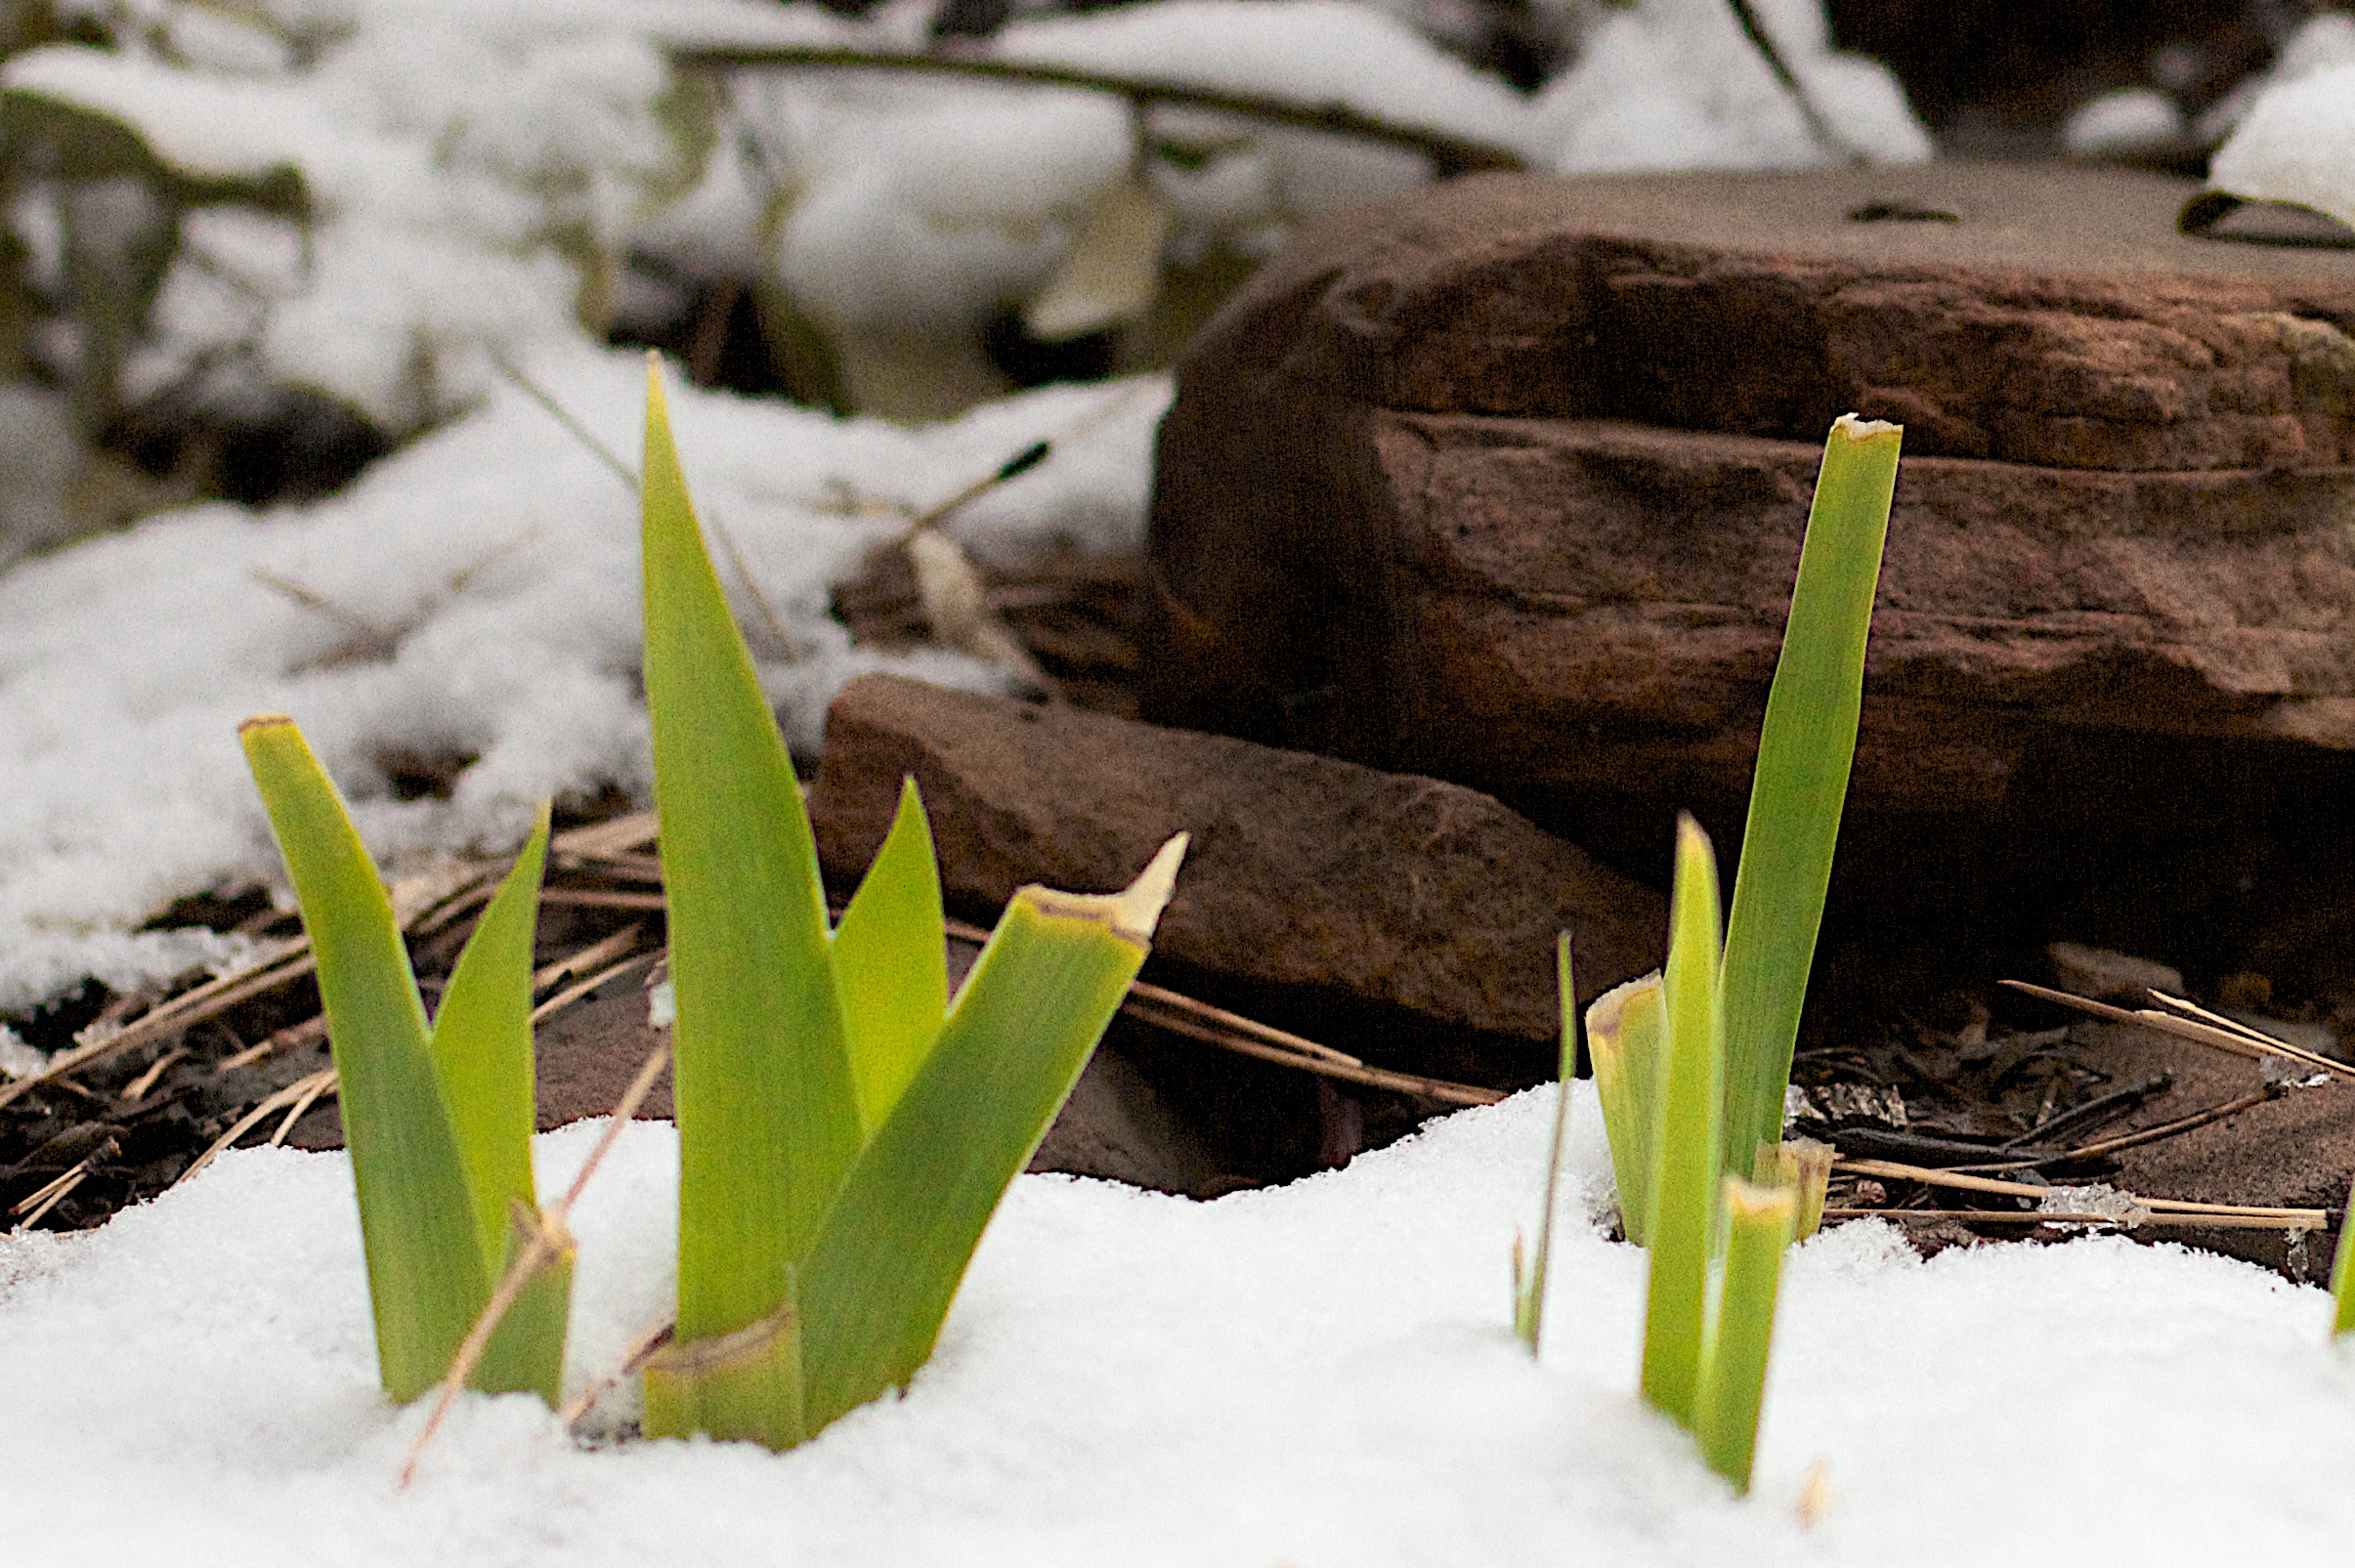
nature, grass, branch, snow, winter, plant, leaf, flower, spring, green, soil, botany, flora, season, cool image, macro photography, land plant